Peter Olver (RAF officer)

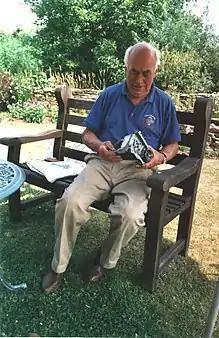
In 1999 Olver examines the generator from his Spitfire P7309 in which he was shot down on 25 October 1940.

Wing Commander Peter Olver, DFC (4 April 191714 February 2013) was a British World War II Royal Air Force Battle of Britain Supermarine Spitfire fighter ace.